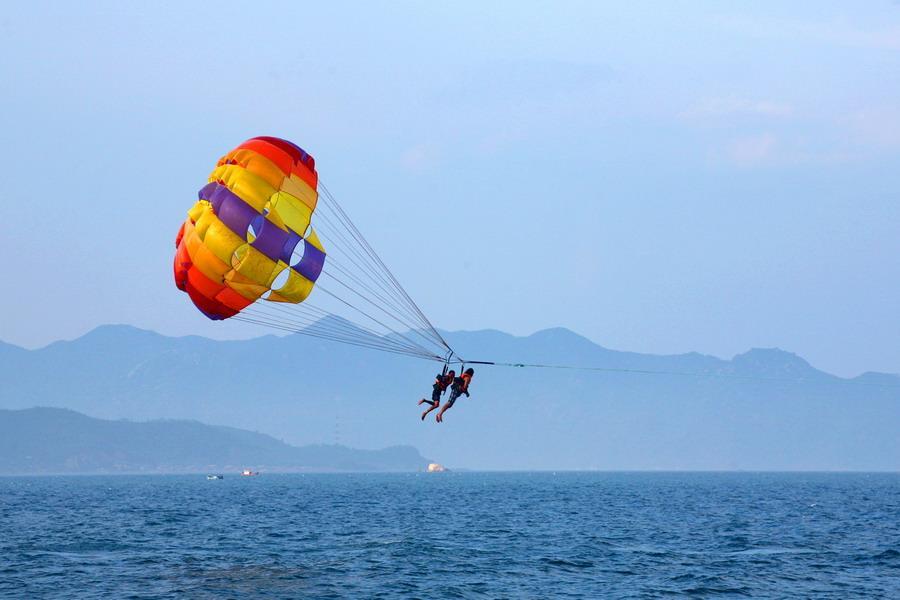
có một chiếc dù xuất hiện ở phía sau của hai người